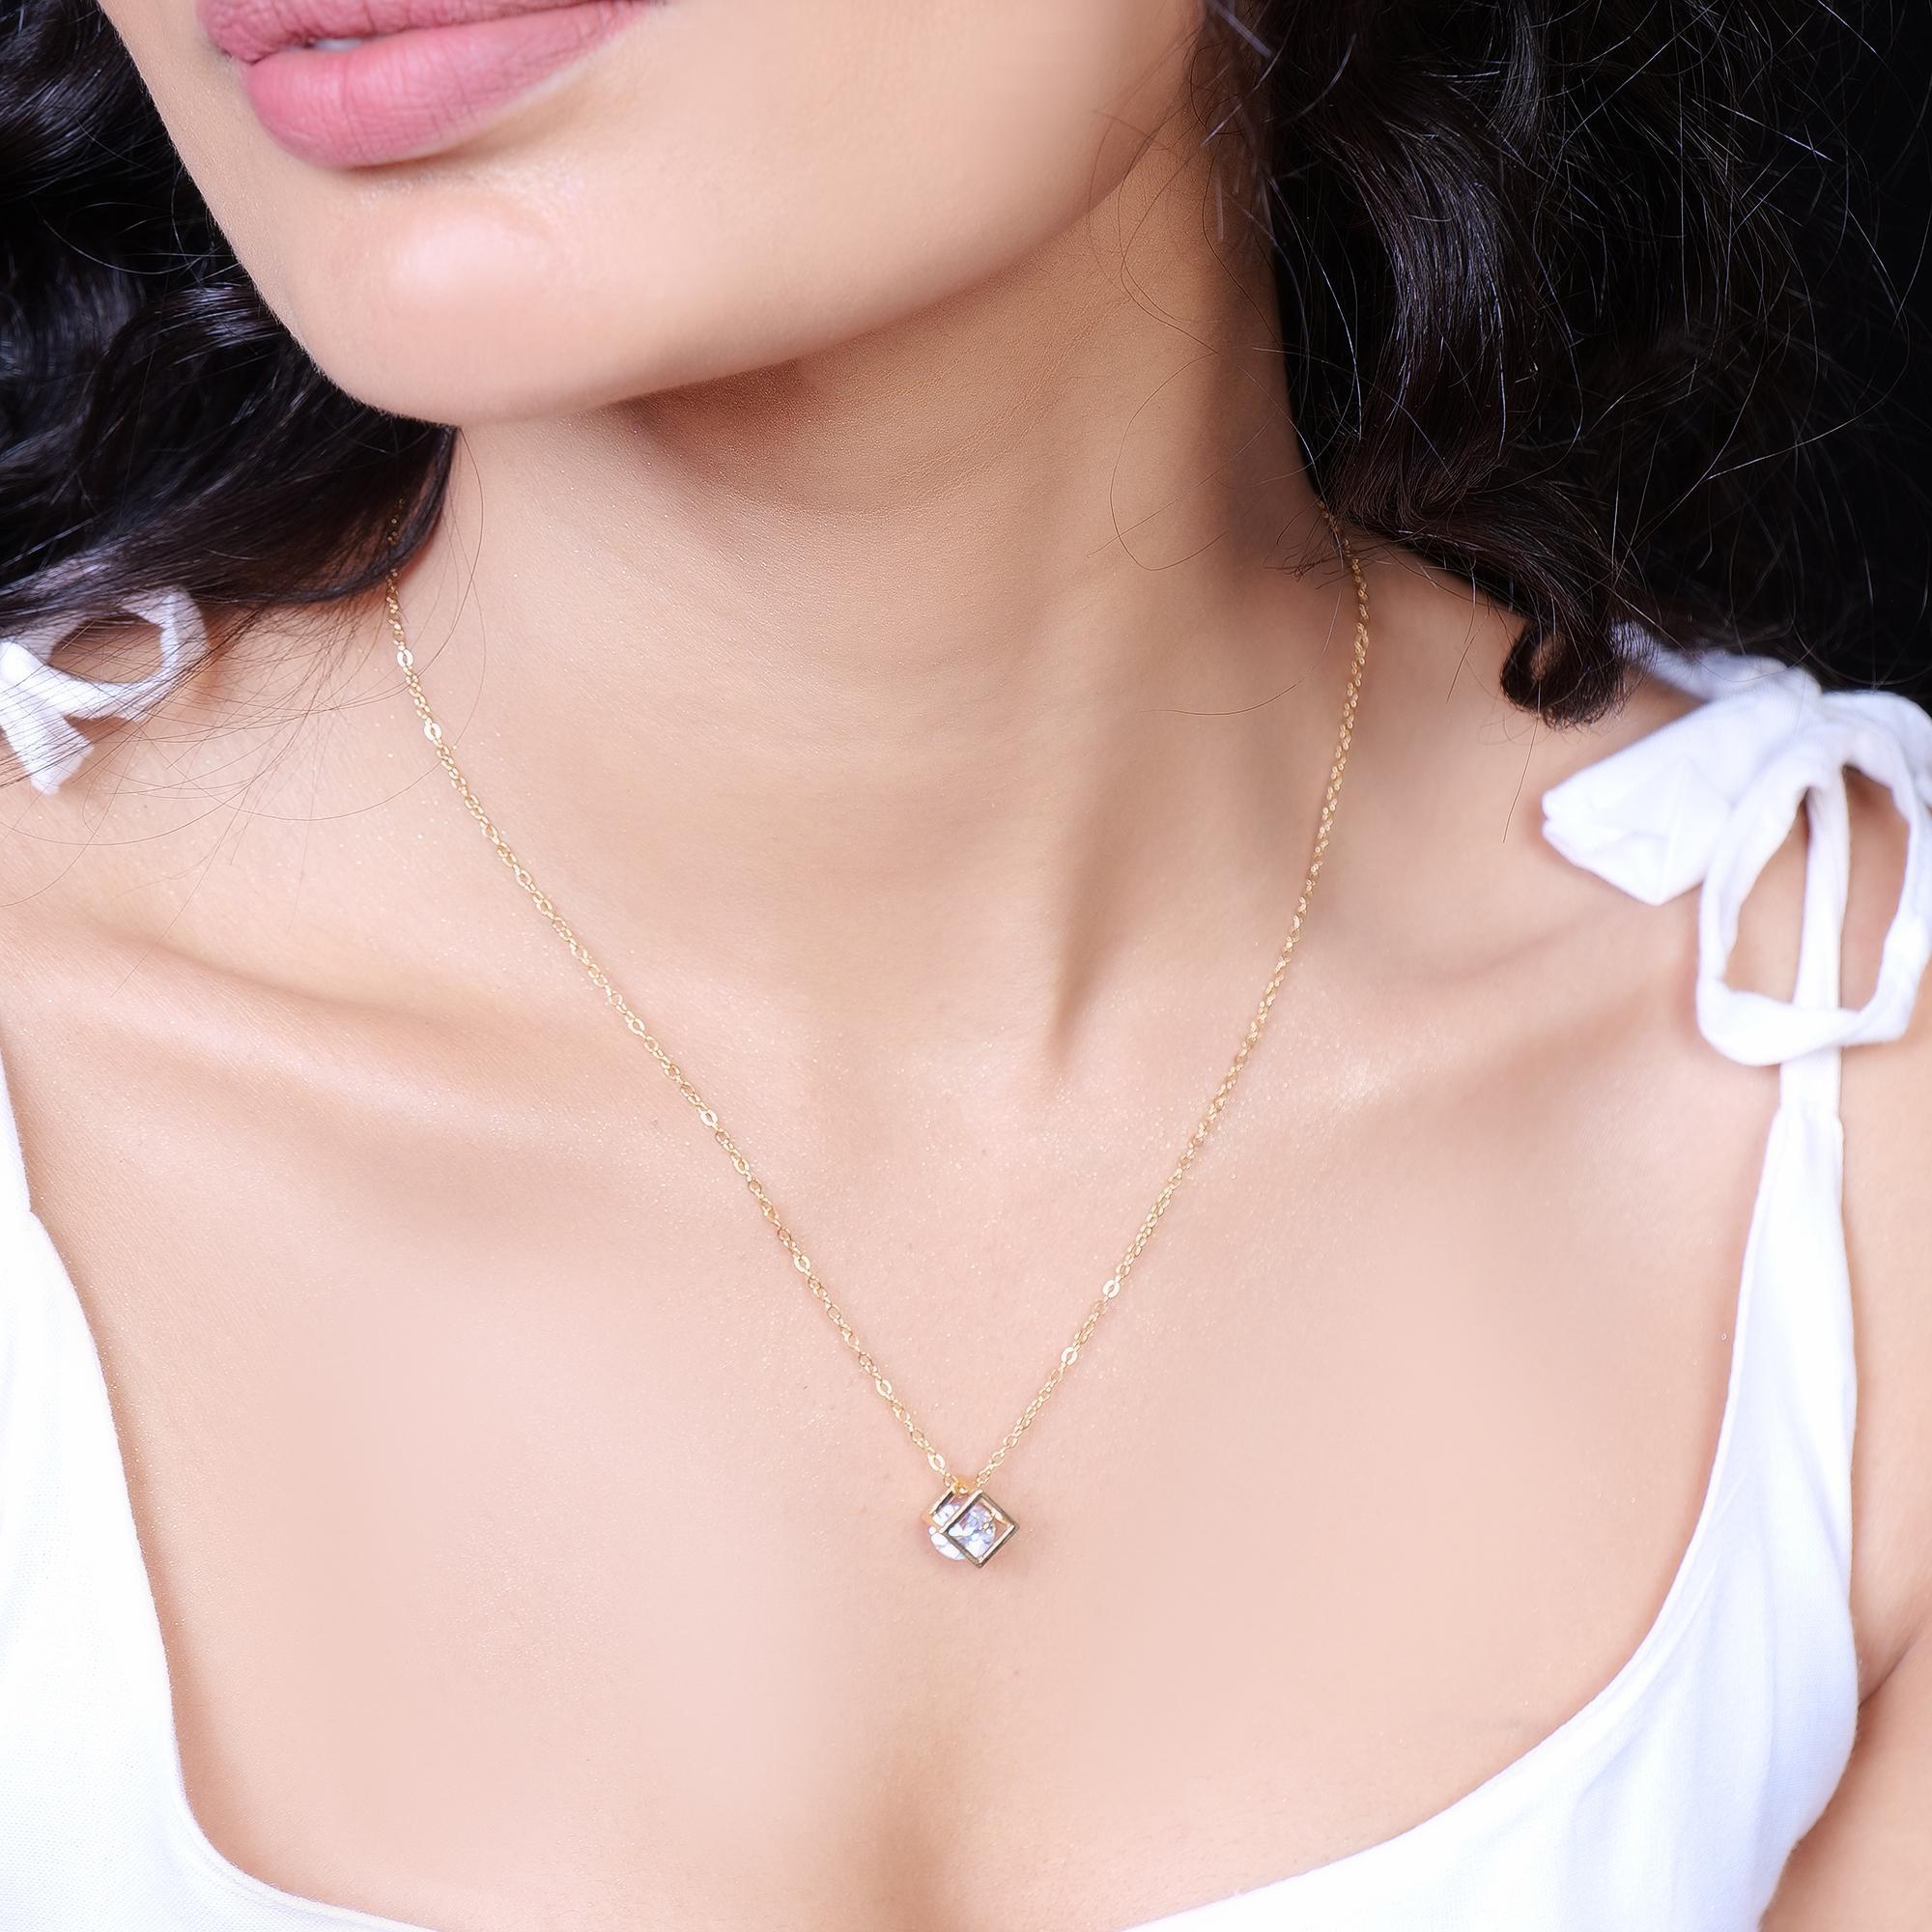
JIYANSHI FASHION : Multi Layer/Single Layer Crystal Chain Pendant Necklace for Women and Girls
Type: Necklaces & Pendants
Brand: JIYANSHI FASHION
Price: Rs. 249
 Enhance your style with our Crystal Chain Pendant Necklace, a perfect blend of elegance and sophistication. Latest stylish design western gold Single/Multi layered chain pendant necklace for women. This party / casual wear multilayer necklace set is made of quality material which looks stylish and goes perfect with any attire. This jewelry is perfectly suited for wedding or casual party wear. Ideal valentine, birthday, anniversary gift for someone you love.
Features: COLOR : GOLD,IDEAL: WOMEN::GIRLS,HIGH QUALITY